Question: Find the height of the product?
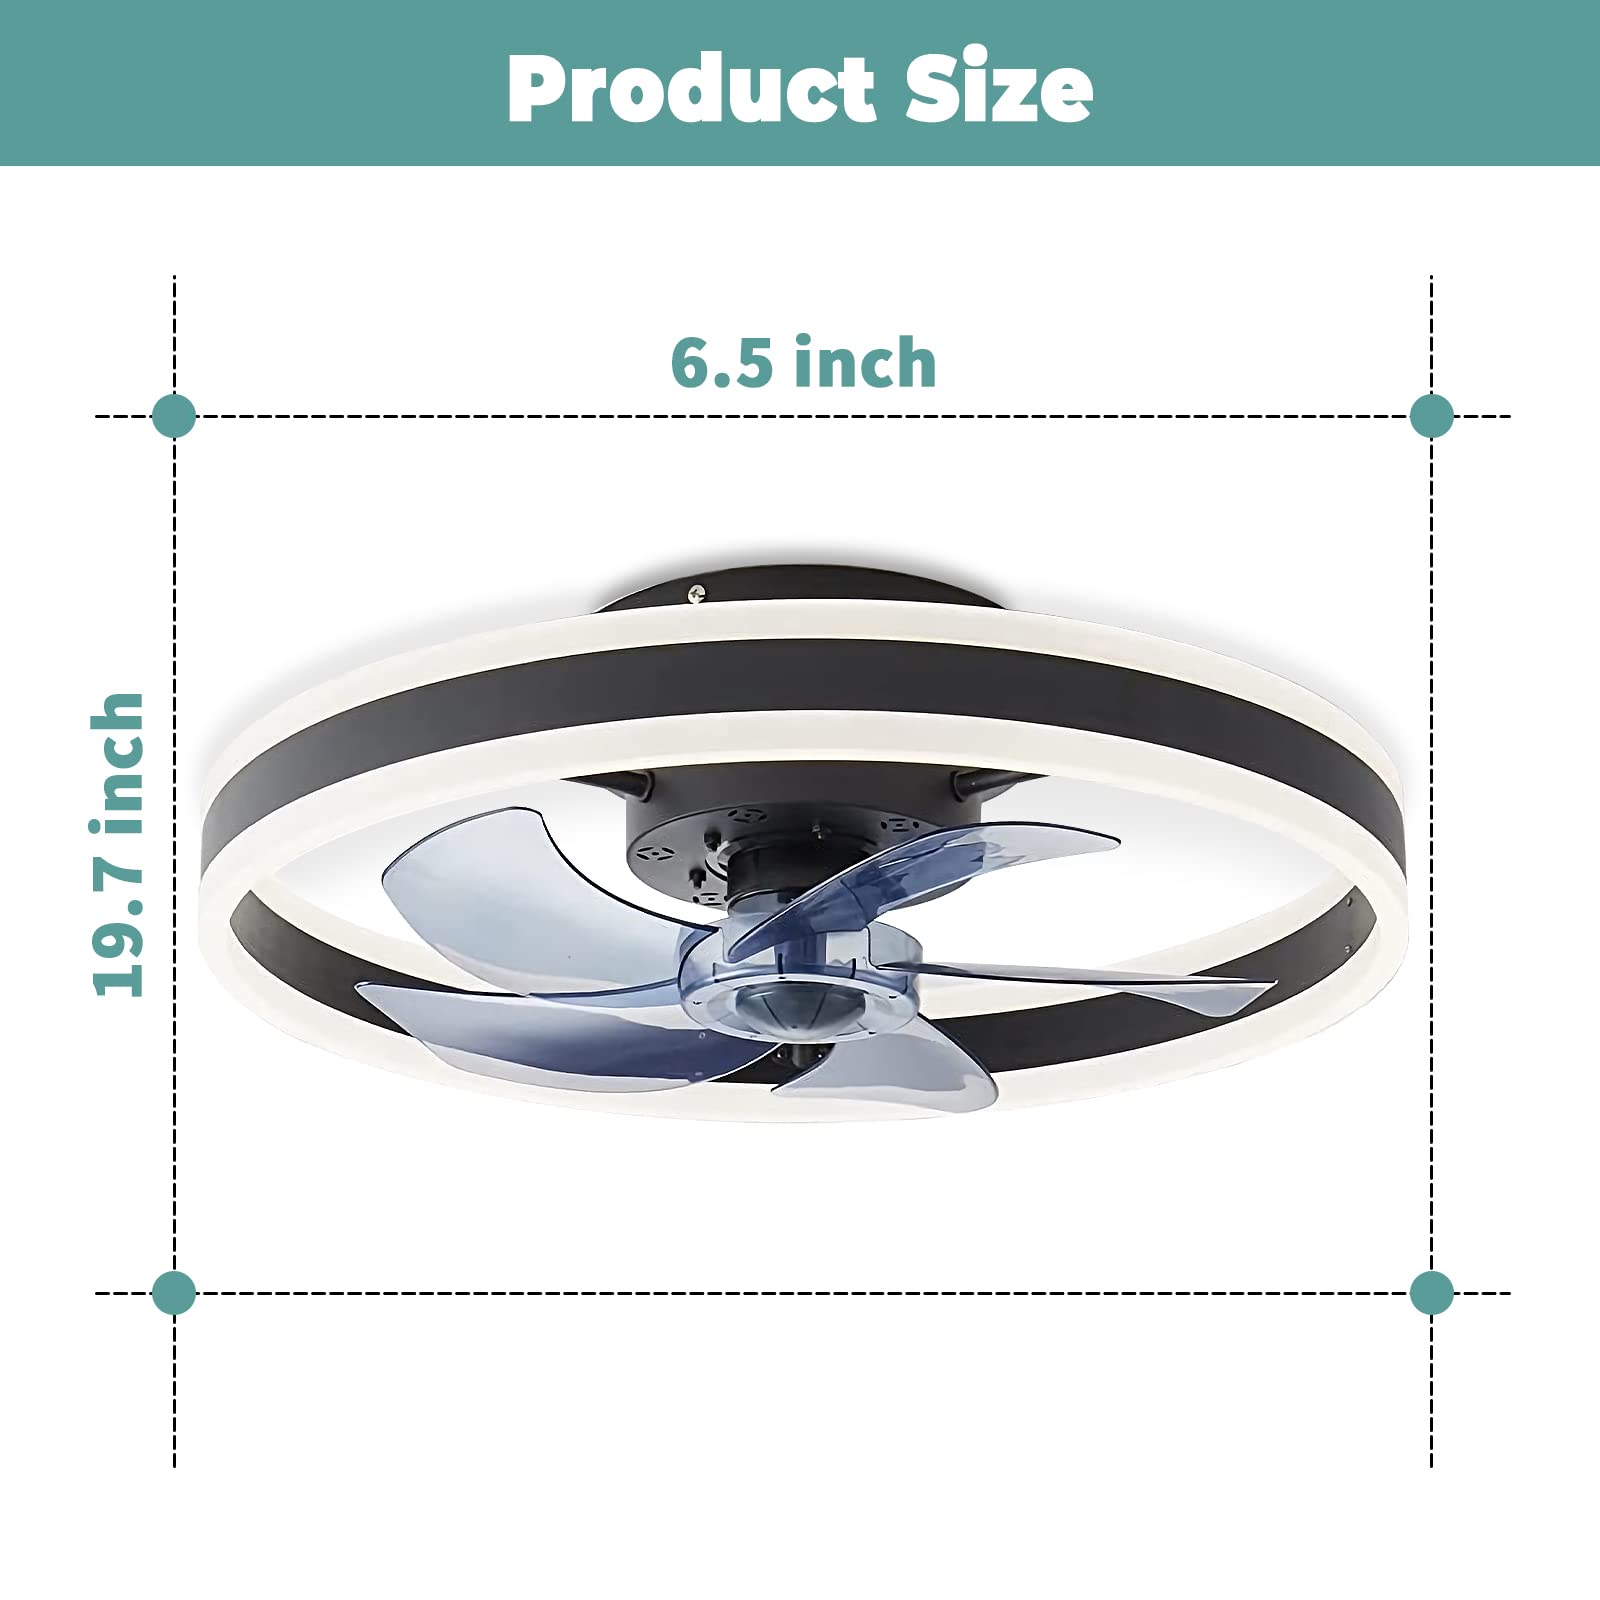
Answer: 19.7 inch